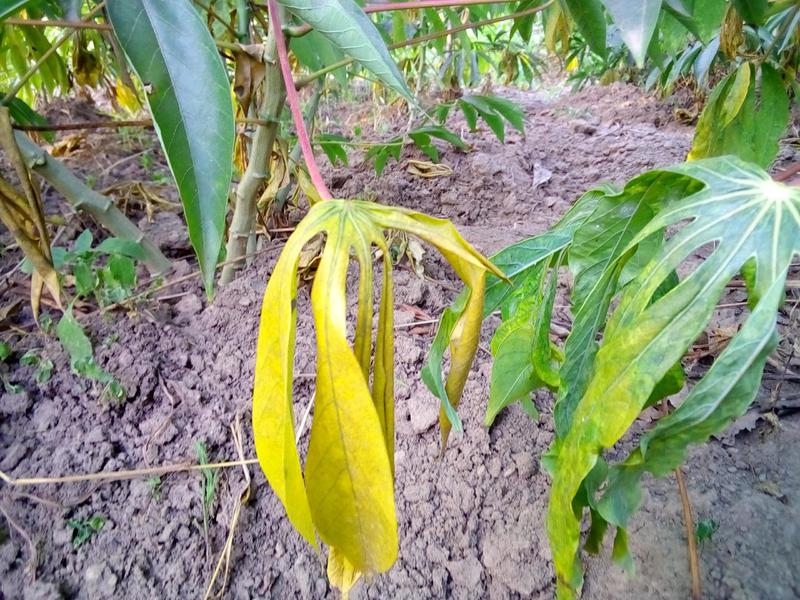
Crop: cassava
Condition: mosaic_disease